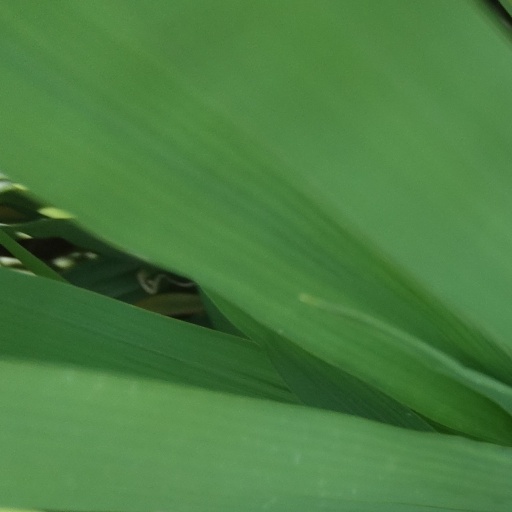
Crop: rice